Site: brandenburg
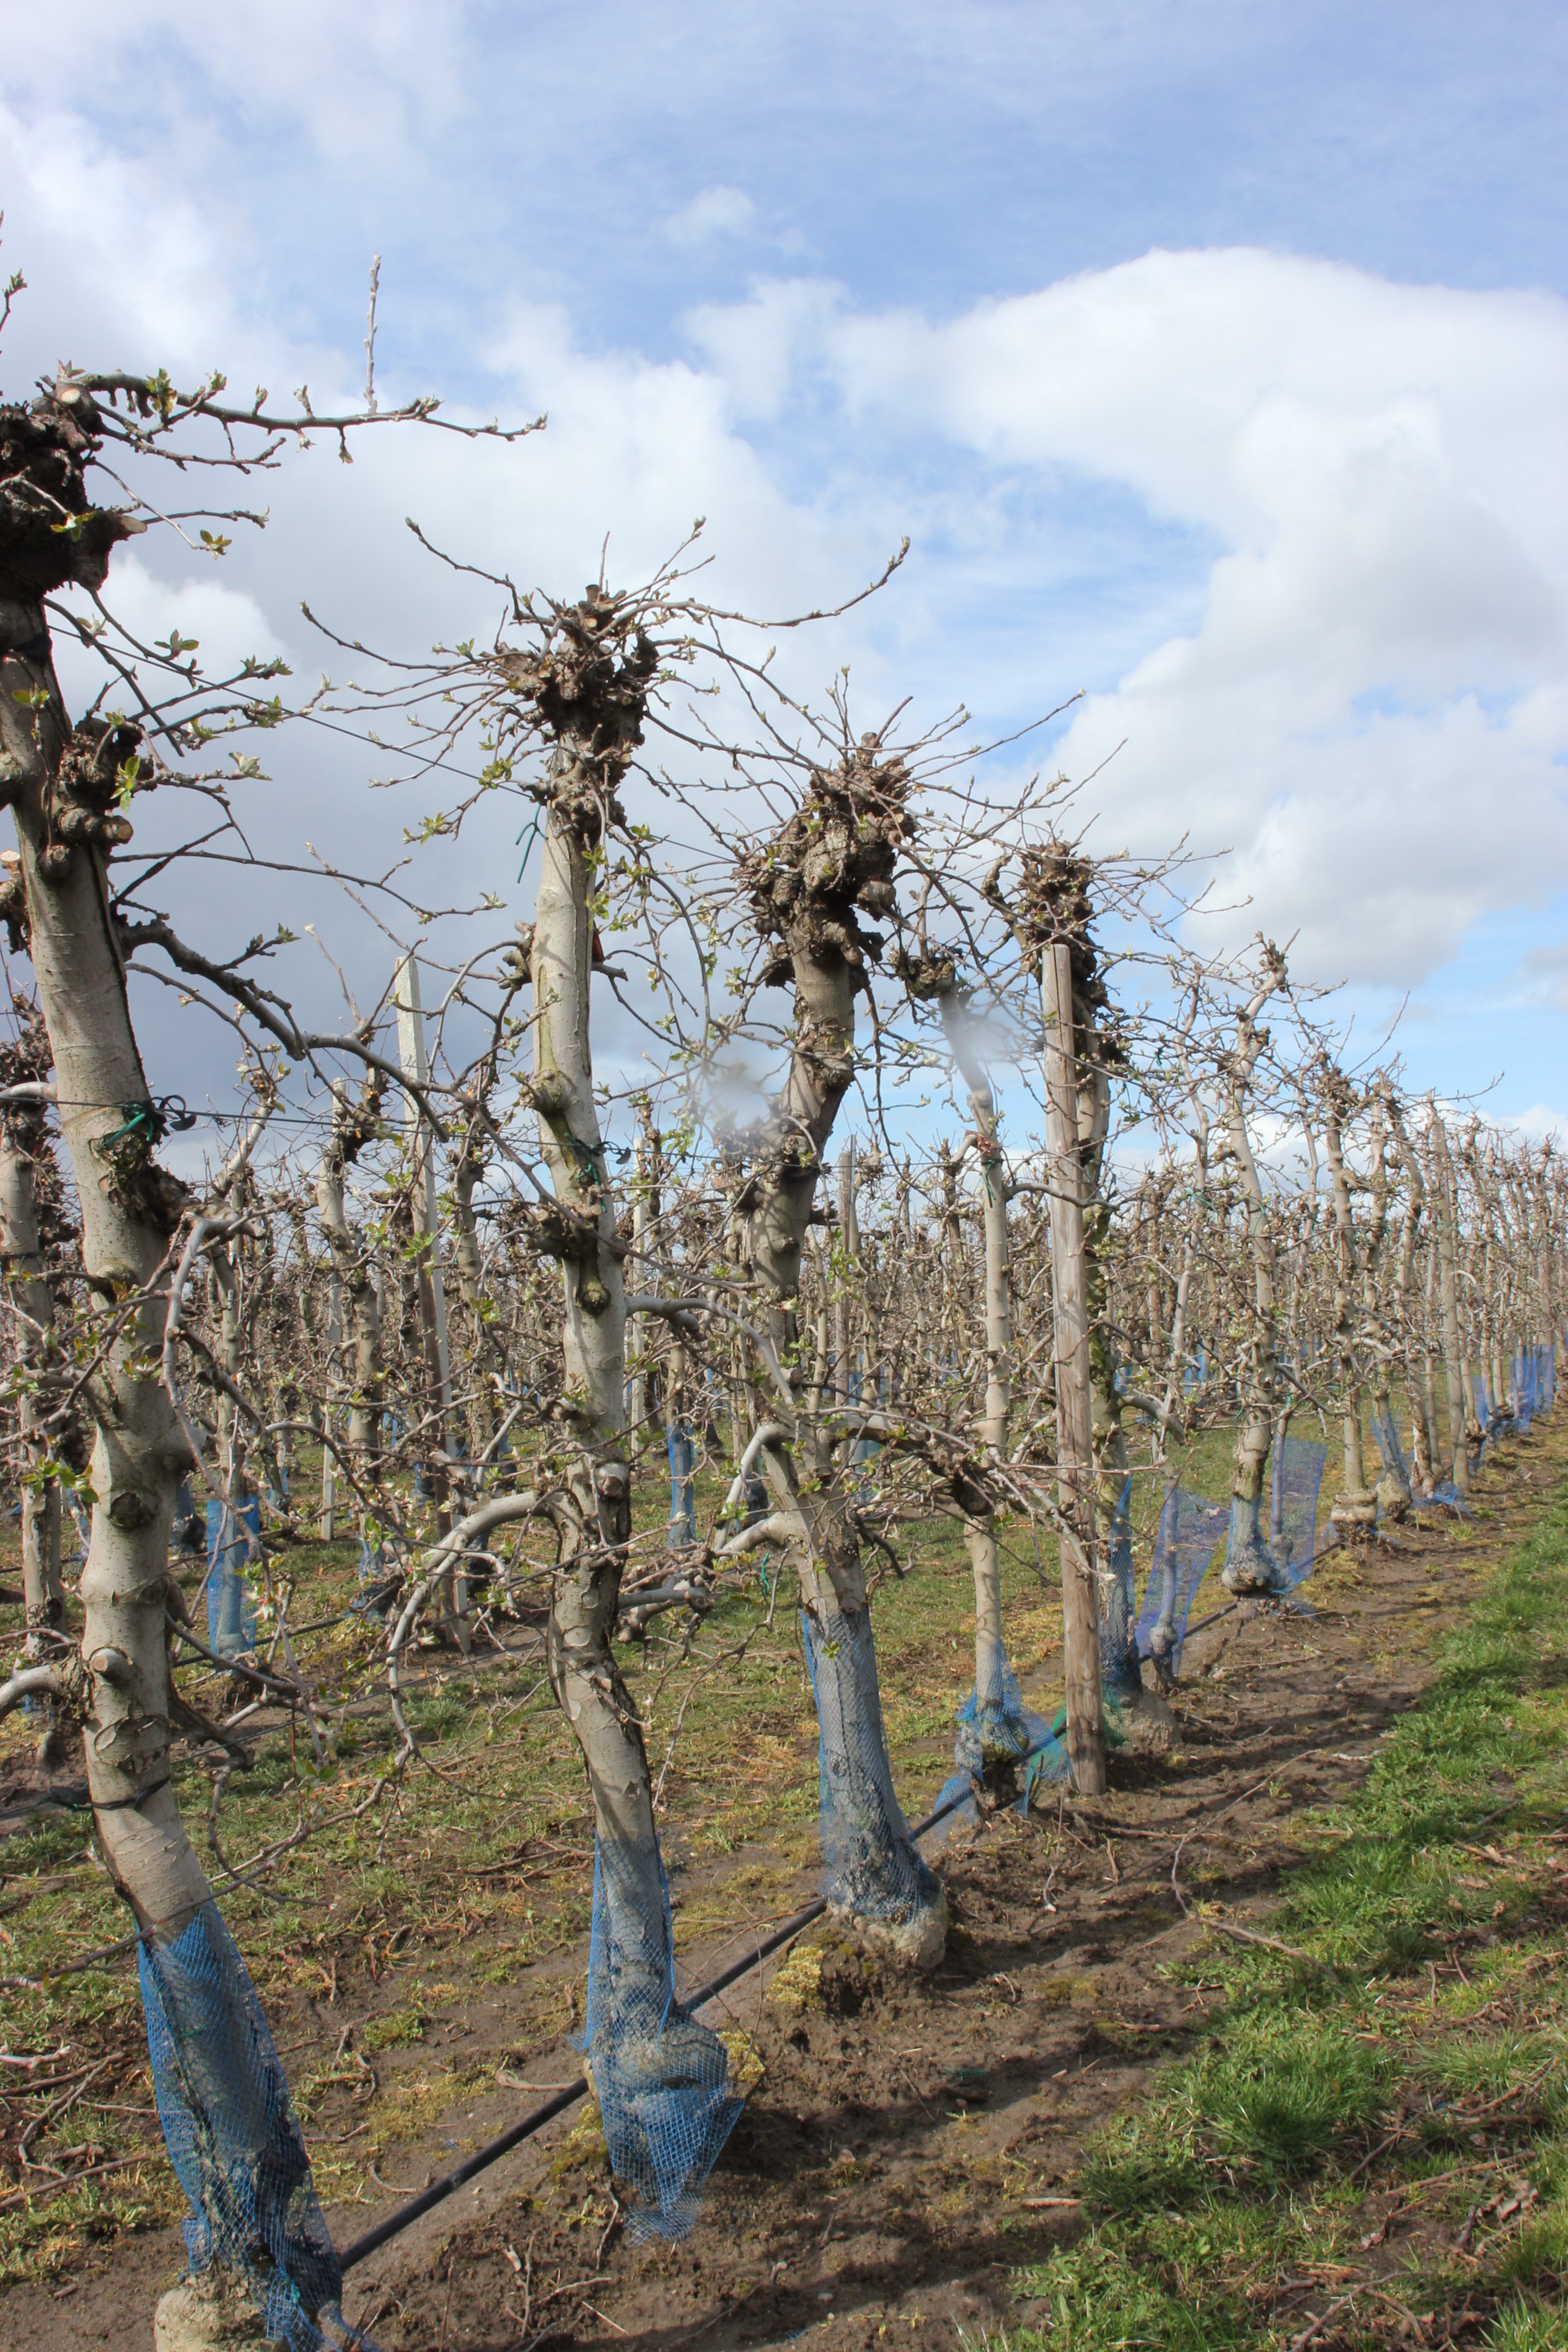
Growth stage (BBCH 55): Inflorescence emergence